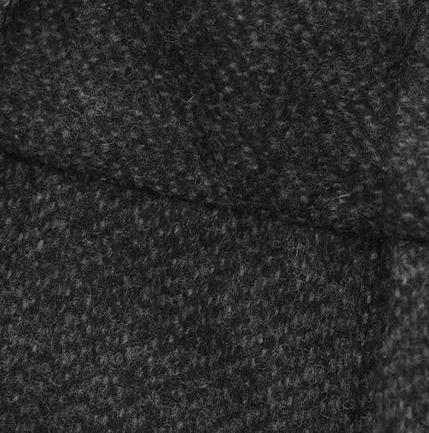
Texture: flecked